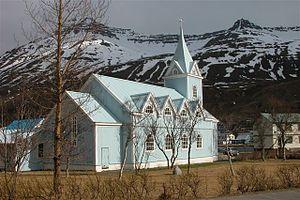
Le tourisme en Islande représente un secteur important de l'économie avec presque 1 million de visiteurs étrangers en 2014, soit le triple de la population du pays. En 2008, l'activité touristique représentait 14 % des revenus du pays et 5,2 % des emplois.